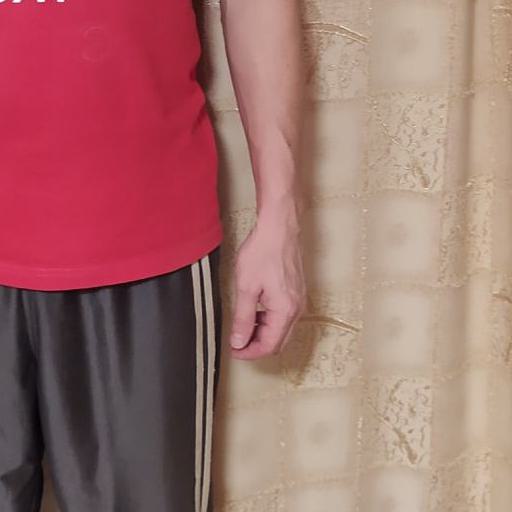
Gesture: no_gesture